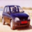
Label: automobile